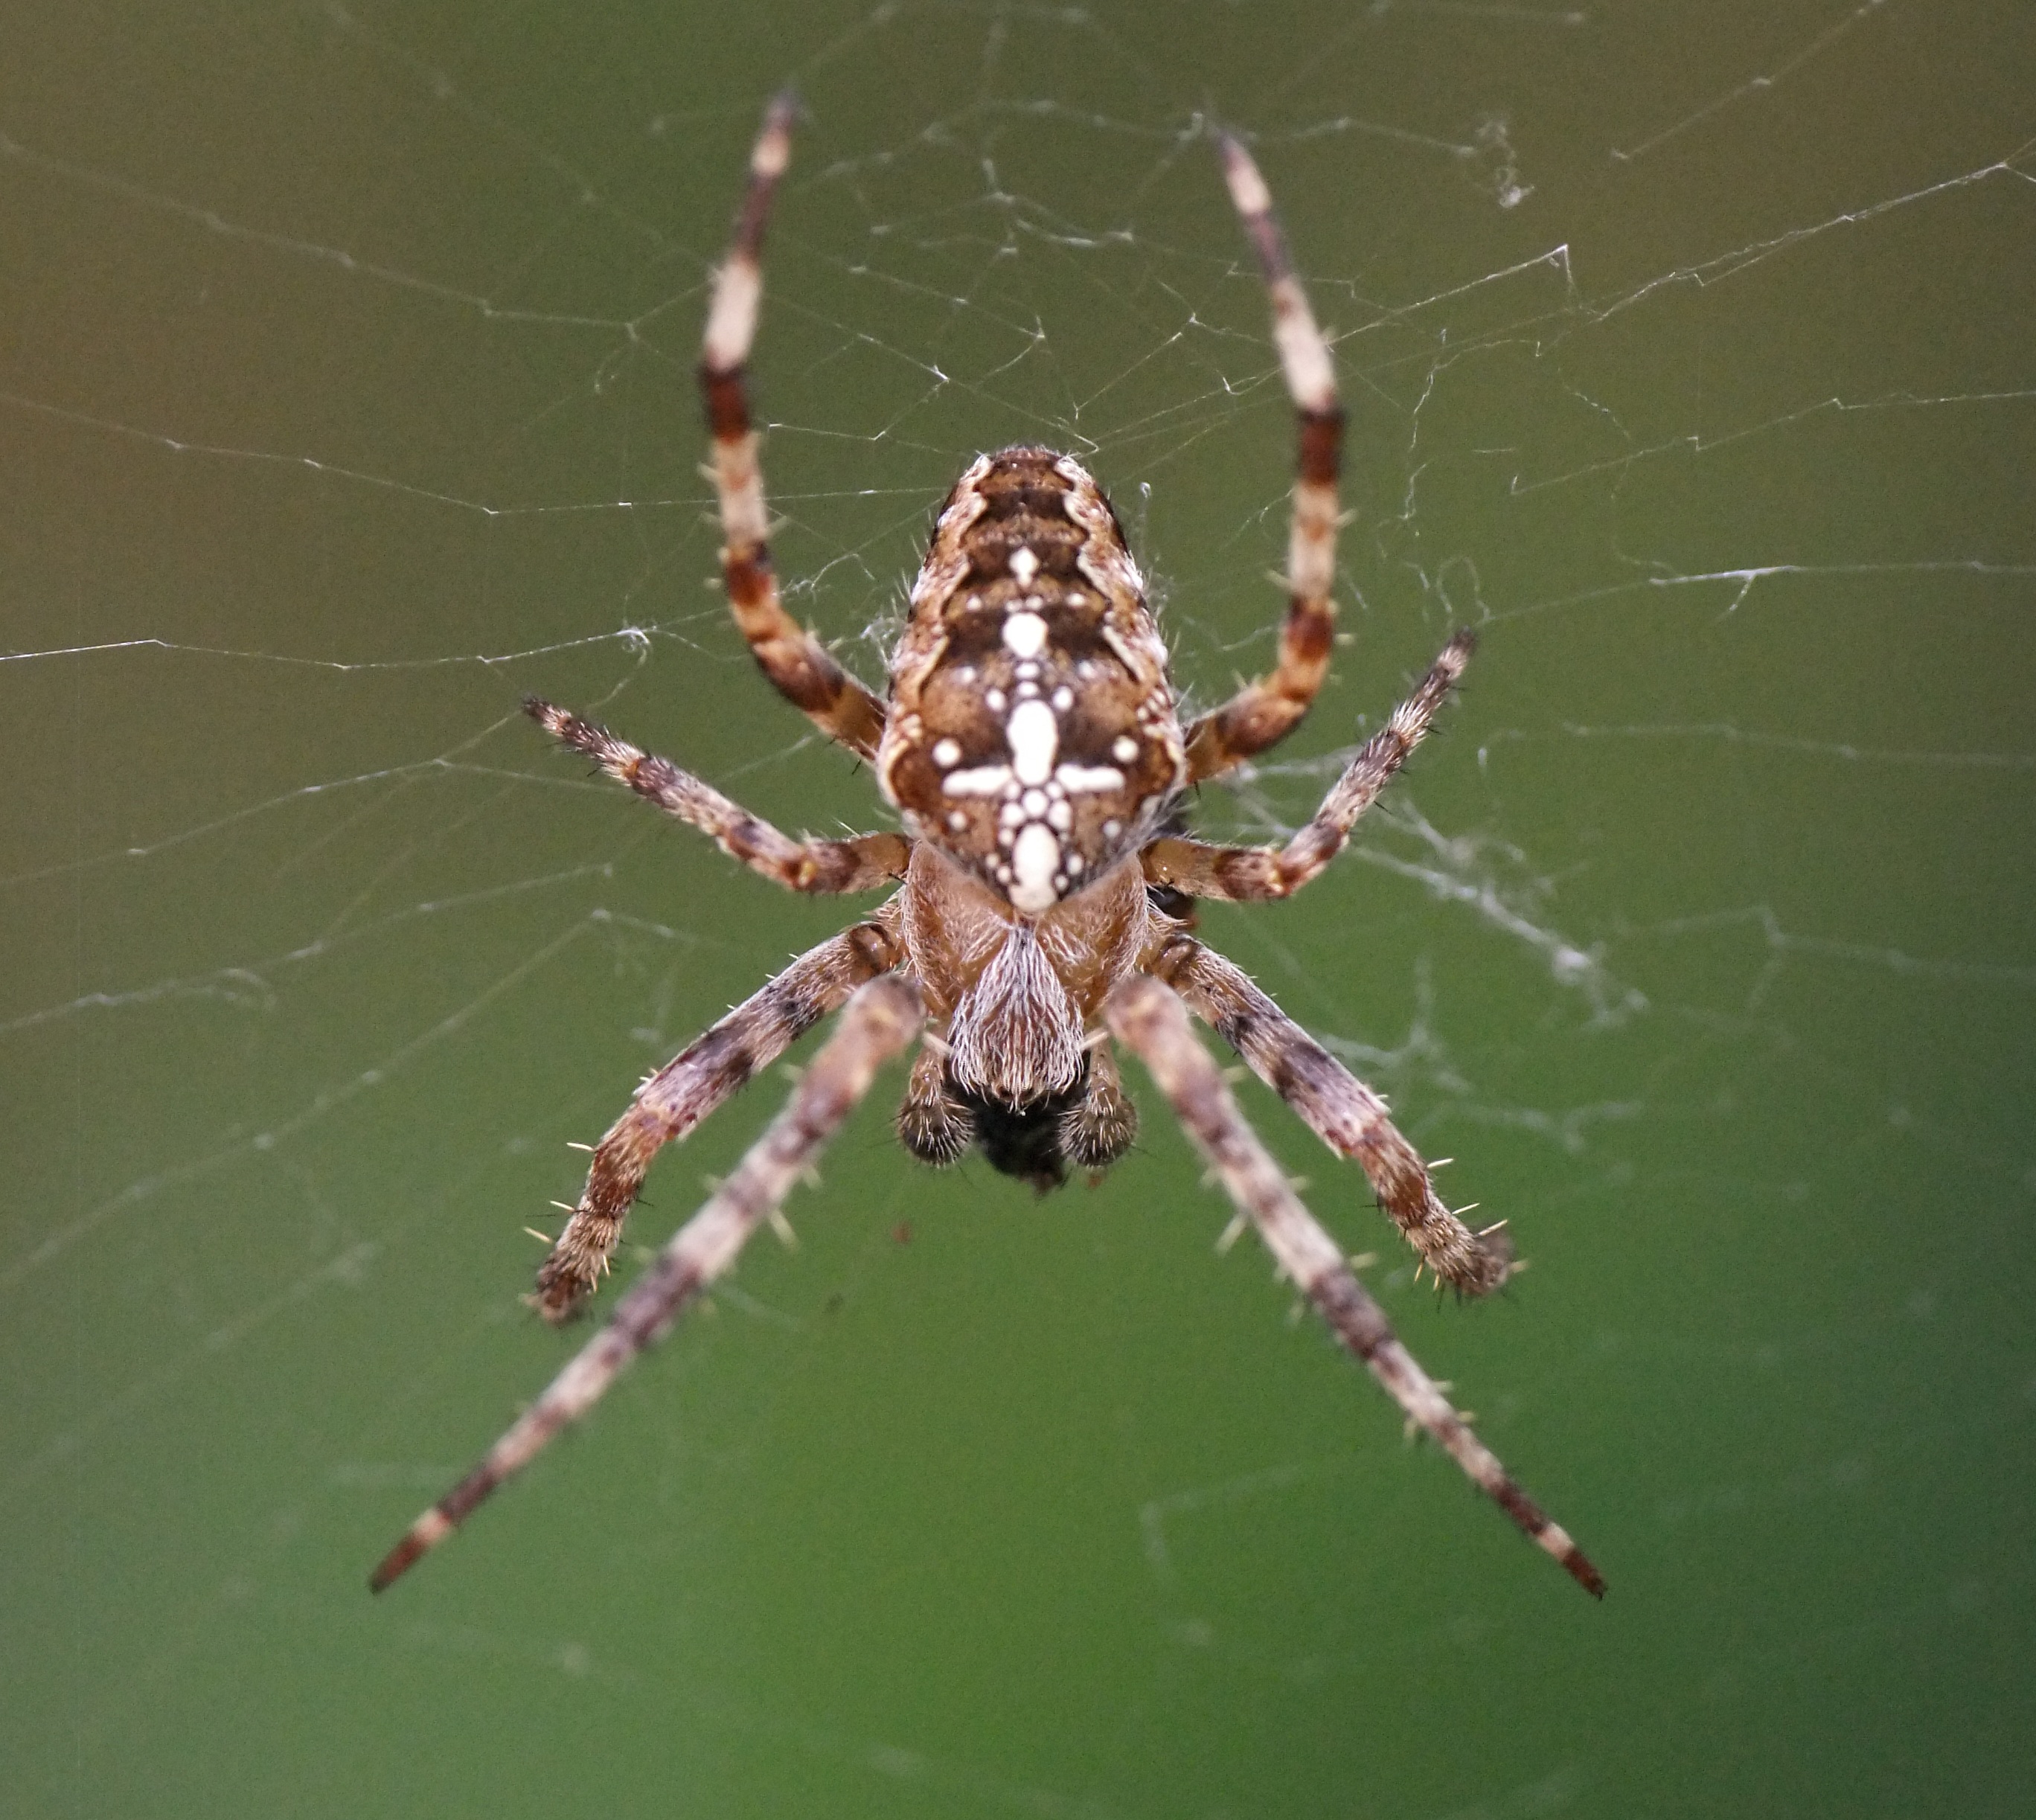
water, nature, silhouette, drop, dew, sun, sunlight, morning, wave, spooky, animal, summer, female, web, pattern, red, color, insect, macro, spinning, cross, black, garden, fauna, invertebrate, spider web, cobweb, spider, outdoors, design, legs, arachnid, horror, argiope, carnivore, silk, macro photography, poisonous, arthropod, european garden spider, araneus, orb weaver spider, yellow garden spider